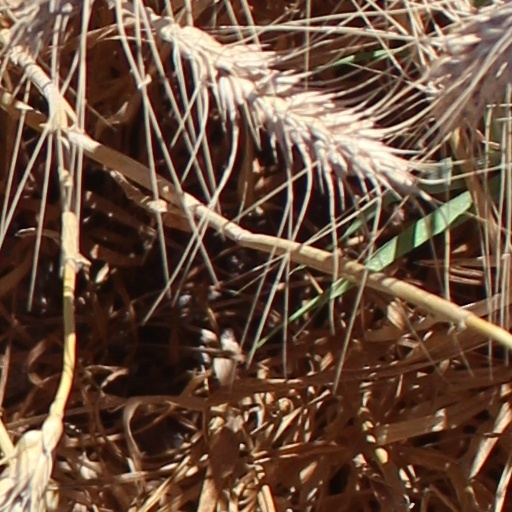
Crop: wheat